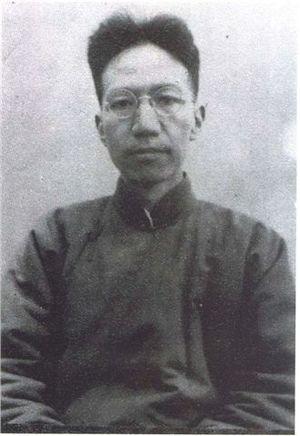
Chen Yinke est un historien chinois considéré comme l'un des plus créatifs et originaux du XXᵉ siècle en Chine. Membre de l'Academia sinica, ses œuvres principales sont Esquisse d'un essai sur les origines des institutions Sui et Tang, Esquisse de l'histoire politique des Tang, et Biographie alternative de Liu Rushi.